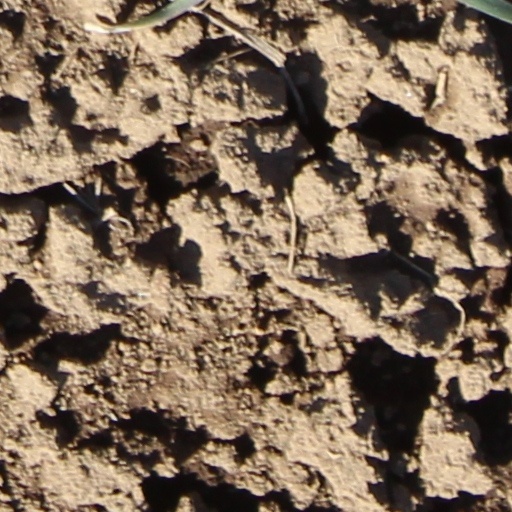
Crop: wheat